Quivira

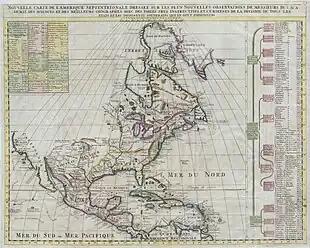
1720 North America Geographicus by Dutch cartographer Henri Abraham Chatelain

On early 16th- and 17th-century maps of North America, a large region including what is now Kansas, Oklahoma, southeastern Colorado, northeastern New Mexico and the Texas Panhandle was named "Quivira".